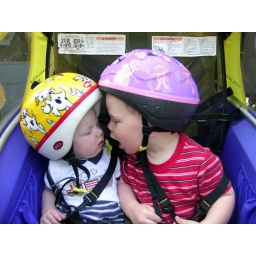
Ethan in Zac's face - prep for 1st ride in bike trailer